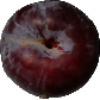
Label: Plum 1